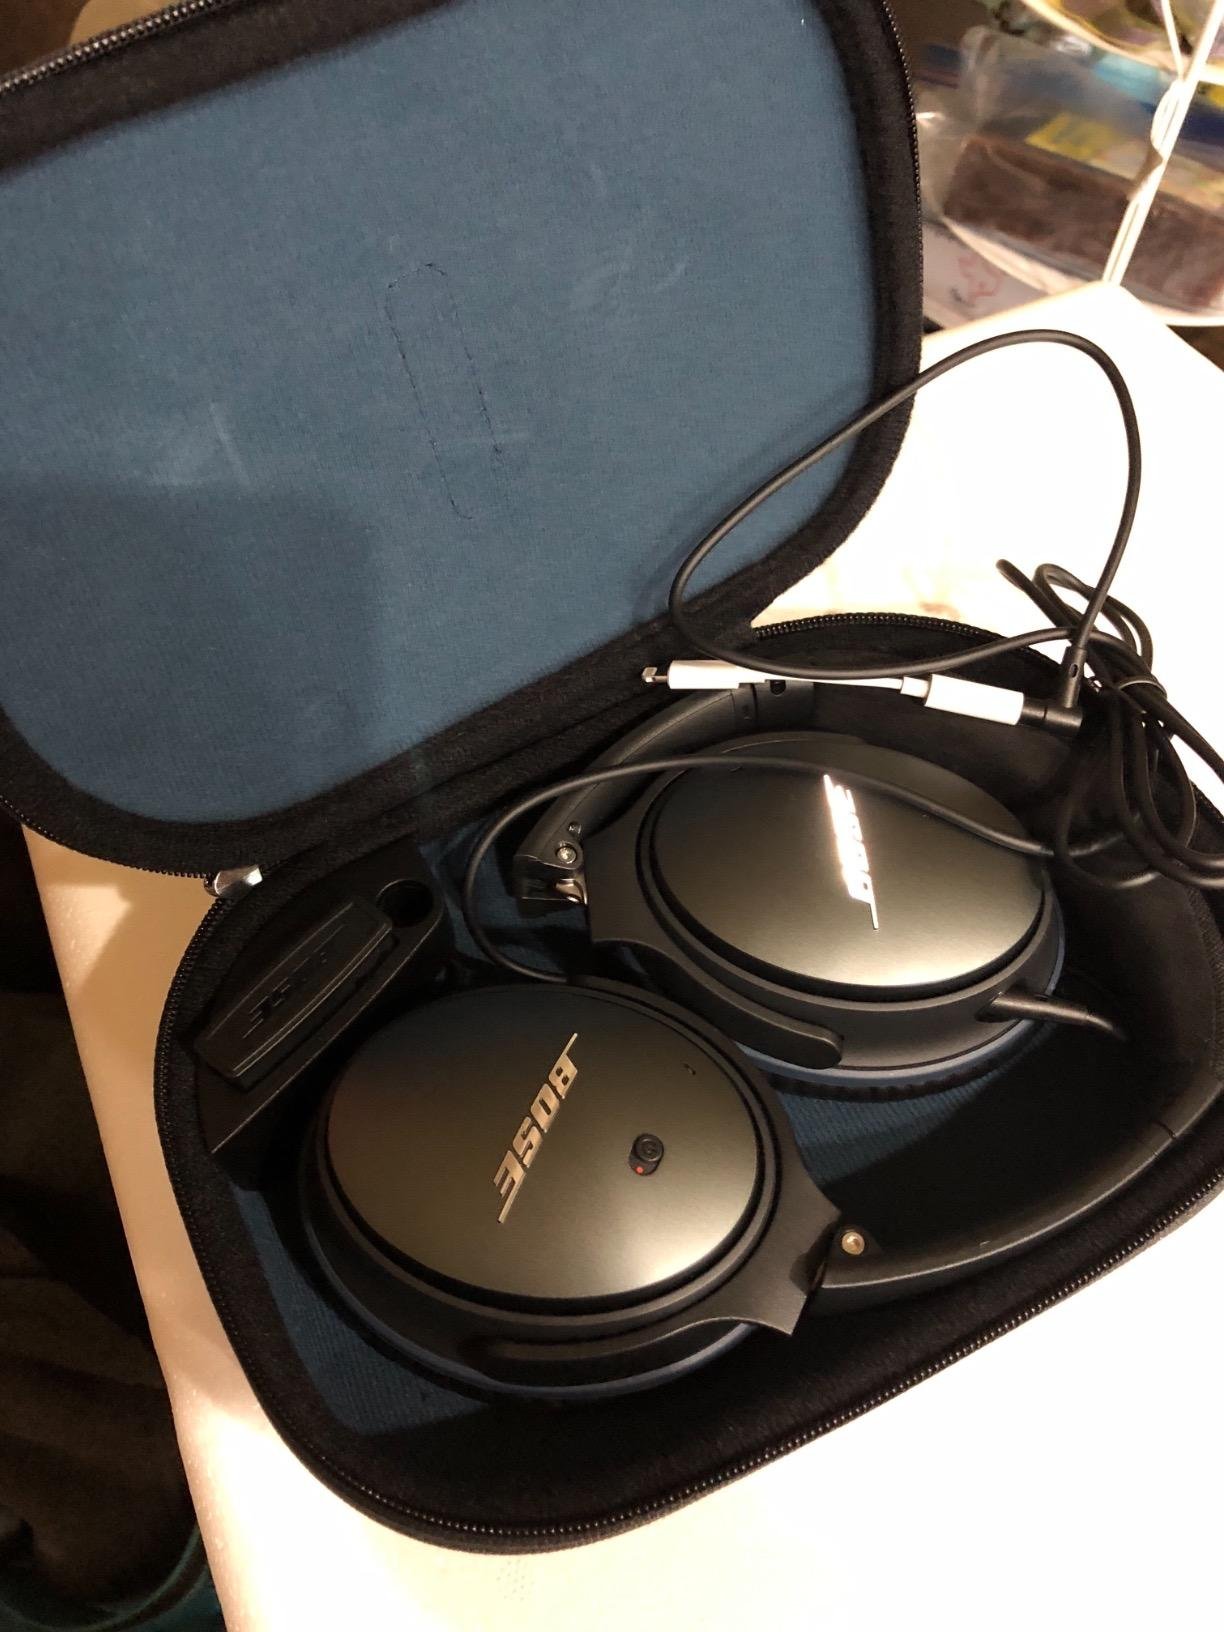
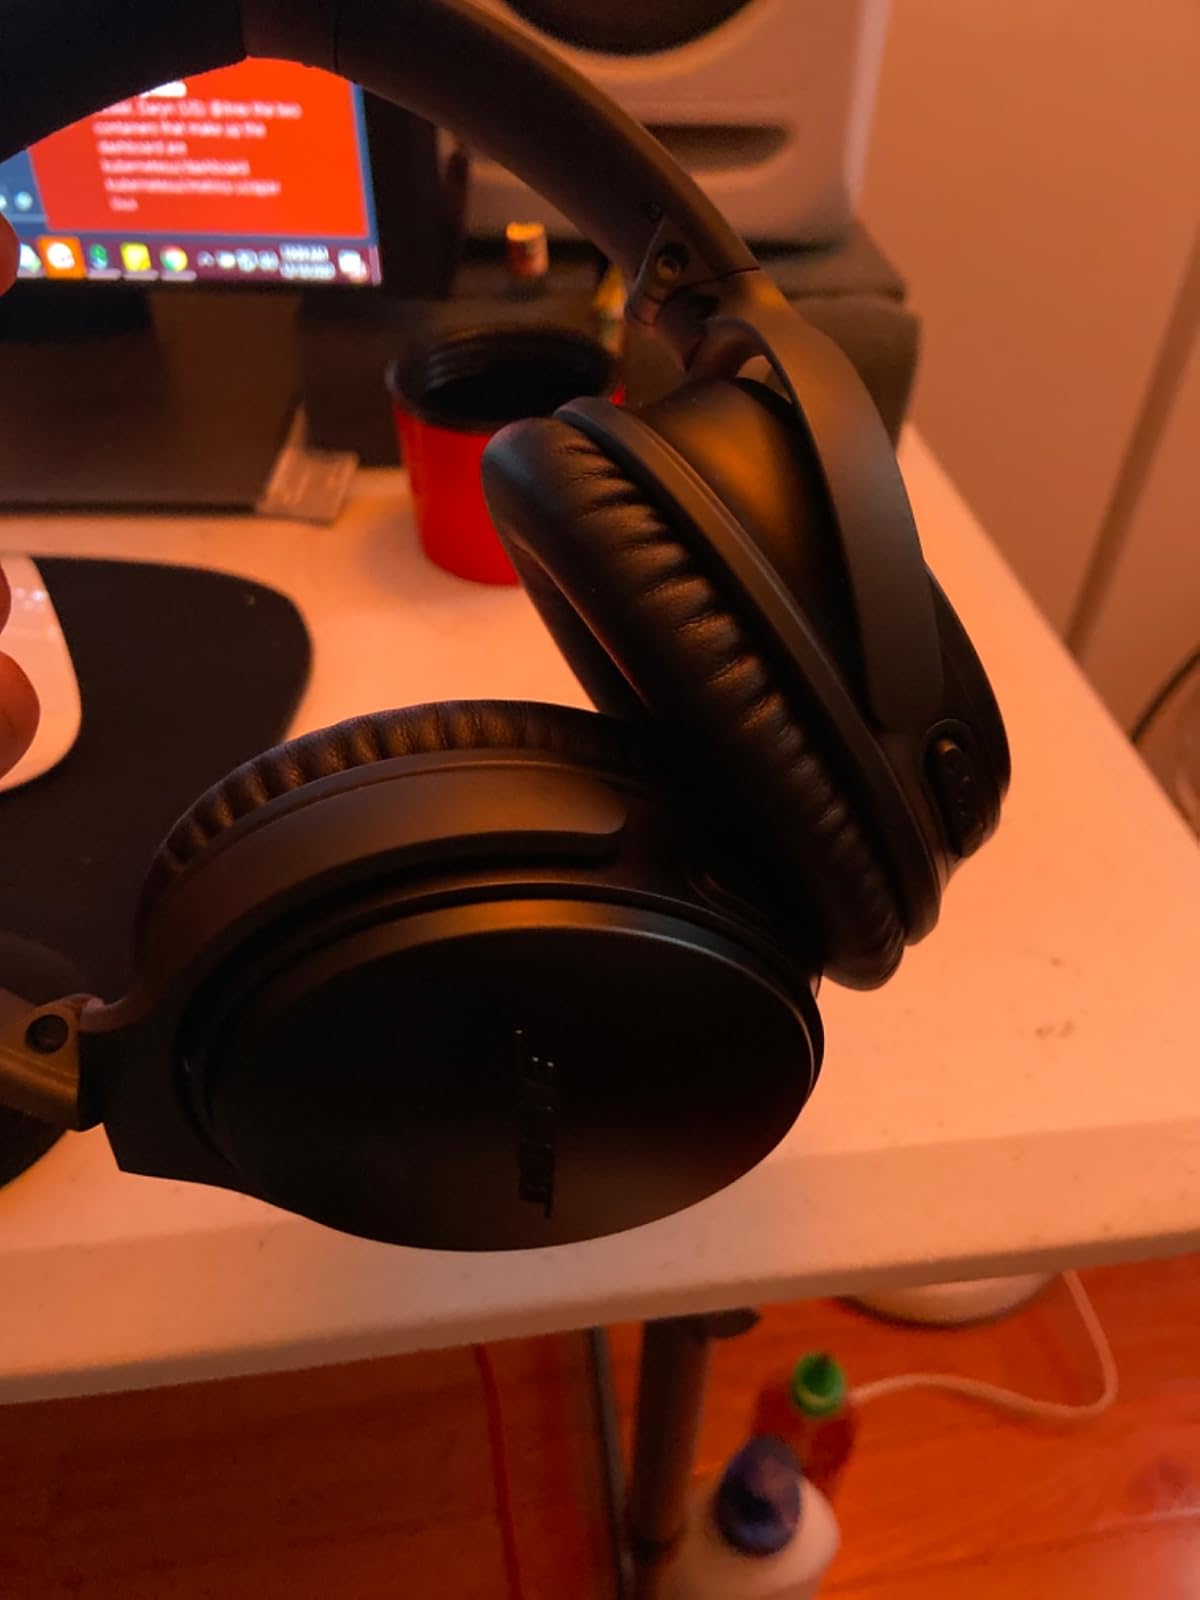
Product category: headphones
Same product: no